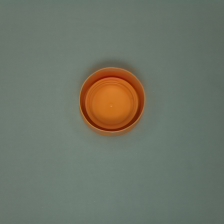
Color: red/orange/pink/fuchsia/brown
Cap type: standard cap